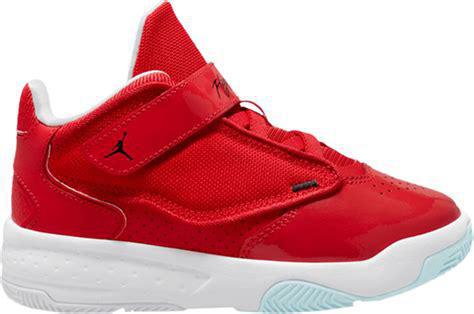
Brand: Jordan
Model: Max Aura 4